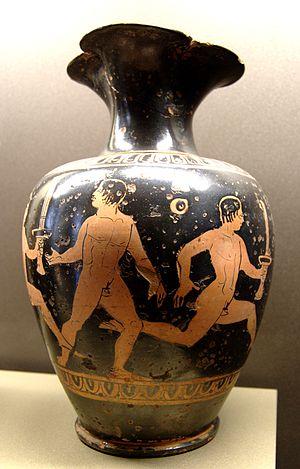
Lampadédromie (course de flambeaux). Œnochoé attique à figures rouges, IVe siècle av. J.-C. Provenance
En Grèce antique, la gymnasiarchie est une magistrature ou une liturgie. Le gymnasiarque est chargé de la bonne tenue des compétitions. La fonction varie selon les époques et les cités ; les textes anciens présentent le gymnasiarque comme le responsable du gymnase, mais à Athènes il est le simple organisateur des lampadédromies, courses de flambeaux pendant les fêtes religieuses. Il faut distinguer le gymnasiarque de l'époque classique de celui de l'époque hellénistique et romaine.
Les lampadédromies ou lampadéphories sont des courses aux flambeaux qui faisaient partie du programme de certaines festivités de l’Antiquité grecque. Il semble que l’institution des lampadédromies est ancienne et qu’à l’origine elles avaient lieu lors de fêtes dédiées à des divinités liées au culte du feu. À Athènes, il y en avait donc primitivement trois, une lors des Prométhéennes, une lors des Héphaisties et une dernière lors des Panathénées. Leur déroulement à l’époque classique à Athènes. C’était une compétition entre les tribus issues de la réforme de Clisthène. Les tribus participantes, probablement cinq à chaque fois, choisissaient un gymnasiarque. Ce dernier était chargé de recruter, à ses frais, les coureurs parmi les éphèbes et les jeunes gens, de sa tribu. La course se déroulait entre l’Académie située au nord-est d'Athènes et la porte Dipyle, la distance étant d’environ six stades. Chaque tribu alignait quarante coureurs et chacun parcourait environ 25 m avant de transmettre le flambeau, qui devait rester allumé, au coureur suivant. La victoire était collective.
Les jeux olympiques antiques sont des concours sportifs pentétériques organisés entre les cités grecques antiques. Ils sont créés au cours du VIIIᵉ siècle av. J.-C. dans le cadre d'un festival religieux en l'honneur de Zeus Olympien et perdurent pendant plus de mille ans. On fixe traditionnellement les derniers concours en 393 ap. J.-C., peu après l'édit de Théodose ordonnant l'abandon des lieux de cultes de la religion grecque.